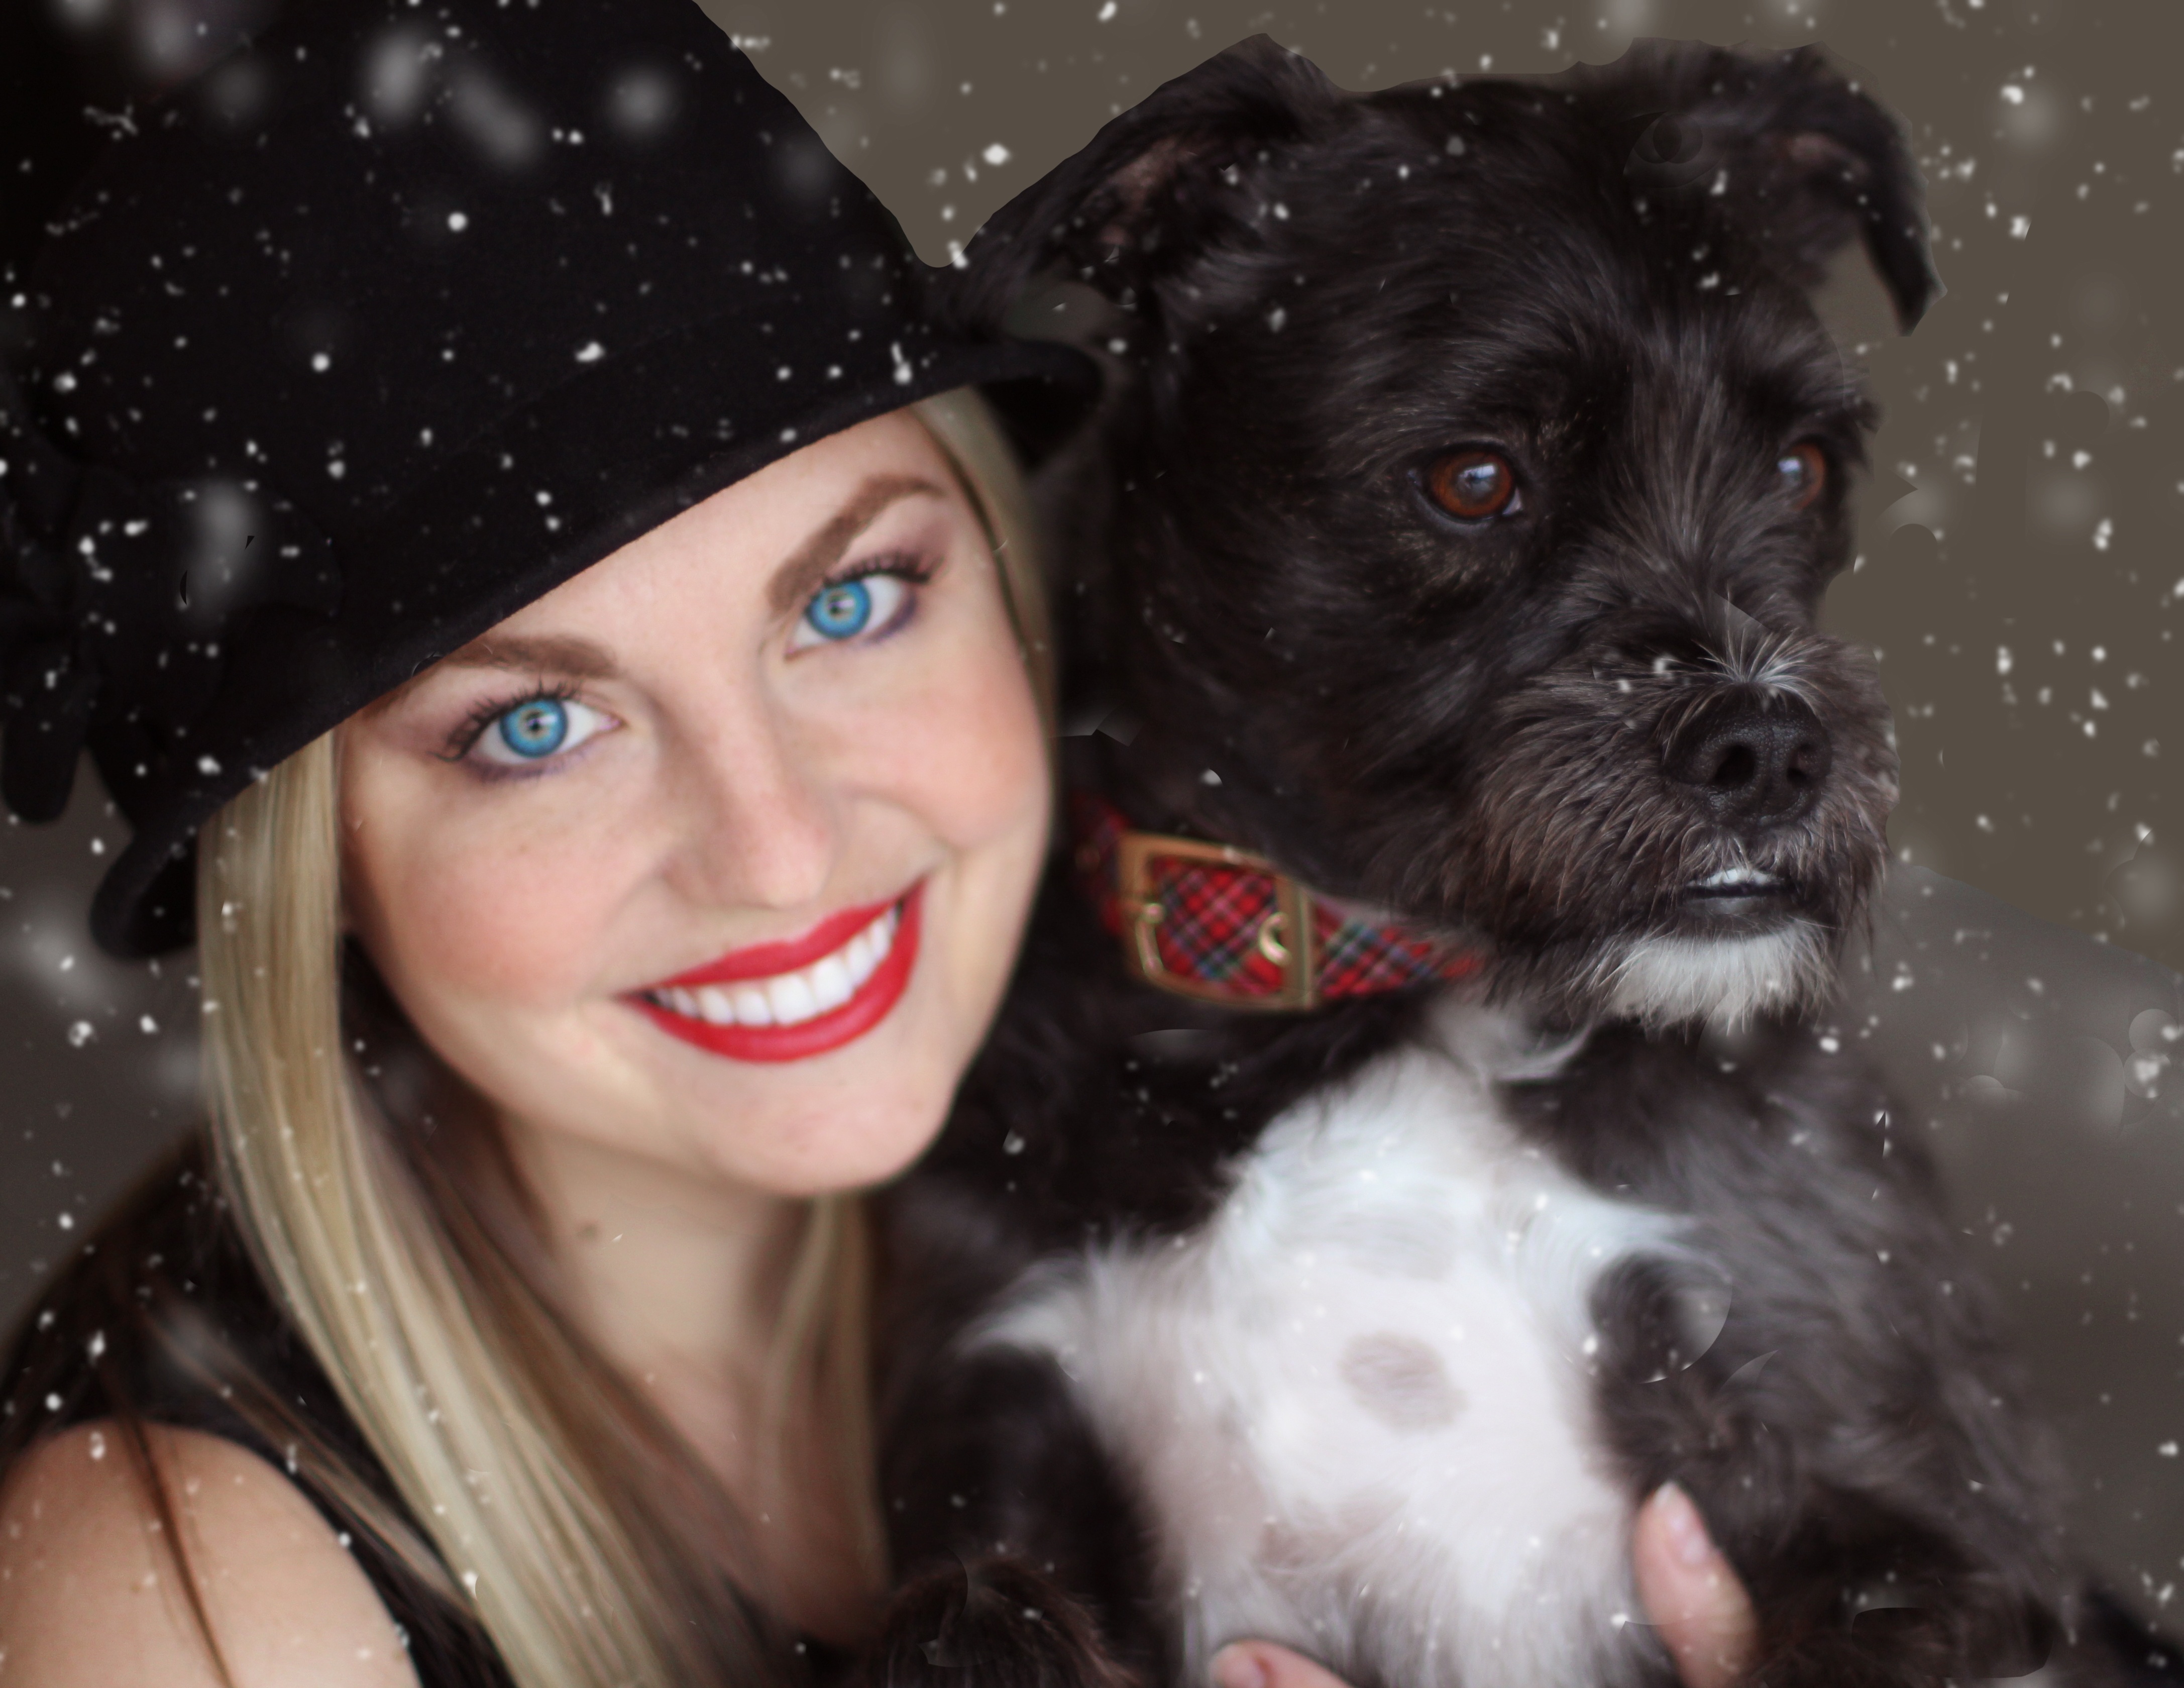
outdoor, snow, winter, sweet, puppy, dog, animal, cute, canine, looking, love, pet, portrait, young, small, mammal, black, together, friend, playful, lovely, ears, vertebrate, terrier, snowflakes, pup, doggy, companion, pretty girl, best friend, mutt, dog like mammal, schnoodle, dog crossbreeds